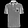
Label: T - shirt / top